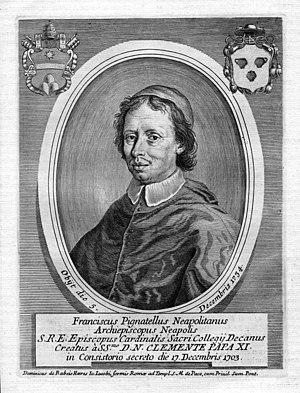
Francesco Pignatelli est un cardinal italien du XVIIIᵉ siècle.